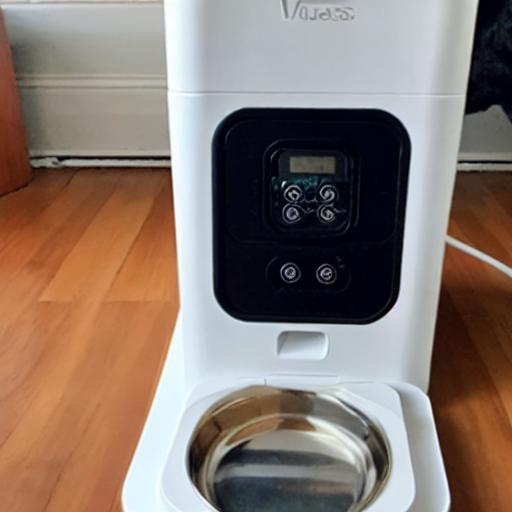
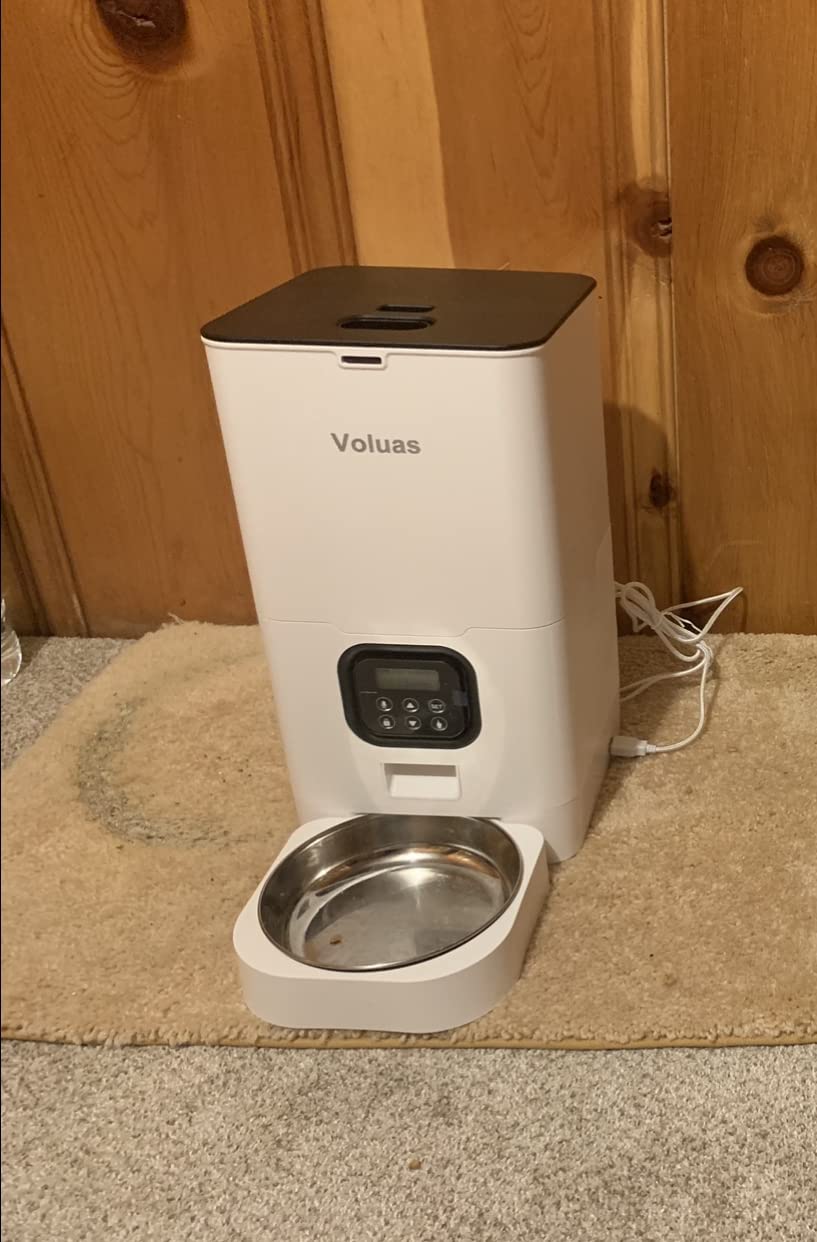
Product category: items_feeder
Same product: no